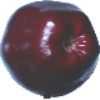
Label: Apple Red Delicious 1